Rudy Giuliani

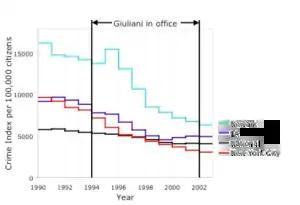
National, New York City, and other major city crime rates (1990–2002)

Giuliani first ran for New York City mayor in 1989, when he attempted to unseat three-term incumbent Ed Koch. He won the September 1989 Republican Party primary election against business magnate Ronald Lauder in a campaign marked by claims that Giuliani was not a true Republican after an acrimonious debate between the two men. In the Democratic primary, Koch was upset by Manhattan Borough president David Dinkins.